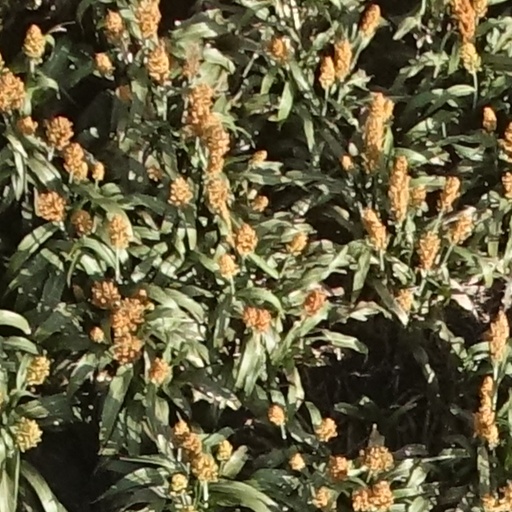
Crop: sorghum